Giovanni Giandomenici

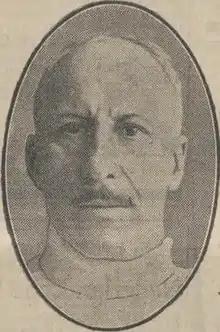

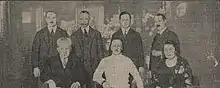
Tribute to fencing teacher Giandomenici in February 1925 in Amsterdam

Giovanni Giandomenici (died July 1932) was an Italian fencer and fencing master. He became a known fencing teacher in the Netherlands where he had his first group of pupils in 1910. He founded his own fencing house in Amsterdam. There he trained known fencers, including Olympic medalists and national amateur champions. He also introduced with great success women’s fencing in the Netherlands In 1925 his 25th anniversary as fencing master was celebrated. In 1931 he retired and moved back to Italy. Giandomenici died in Italy a year later, in July 1932.